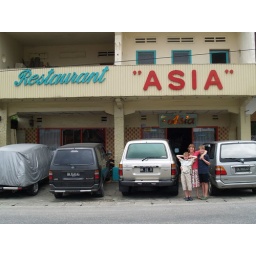
Cathy and the boys outside the Asia restaurant. The smaller sign over the door seems to date back to our era.